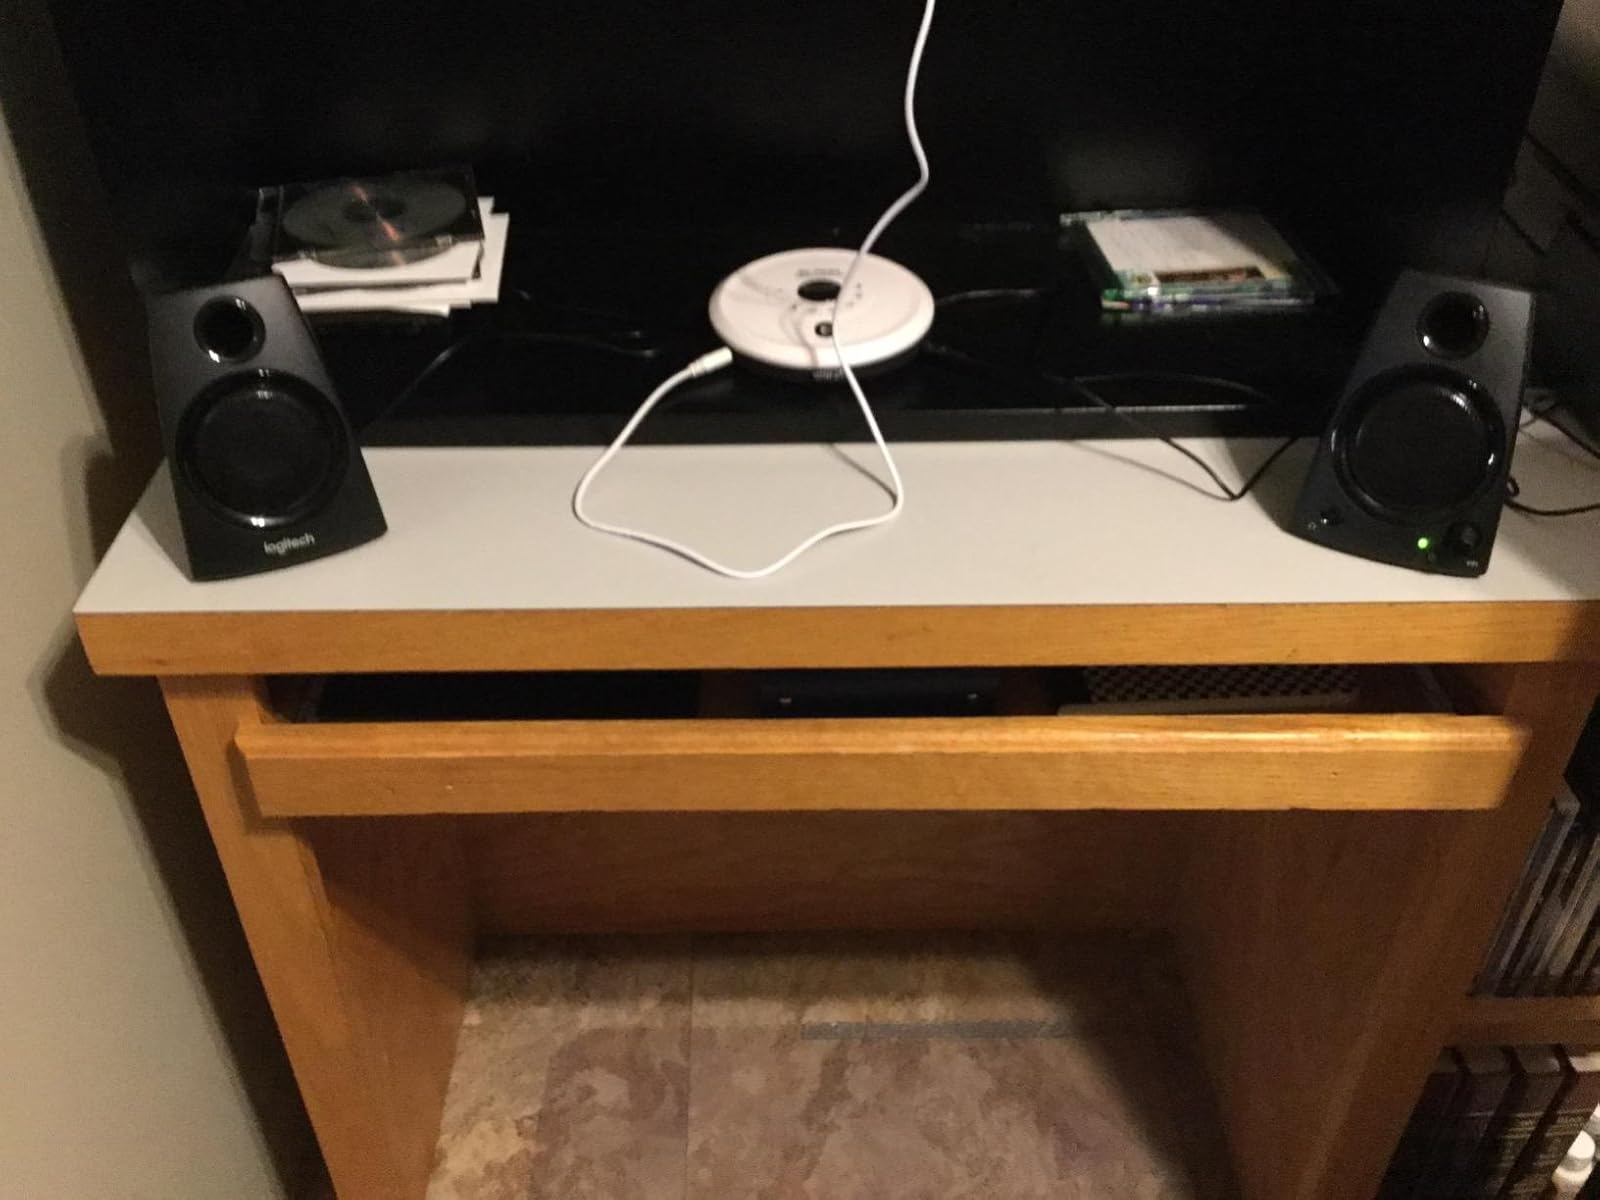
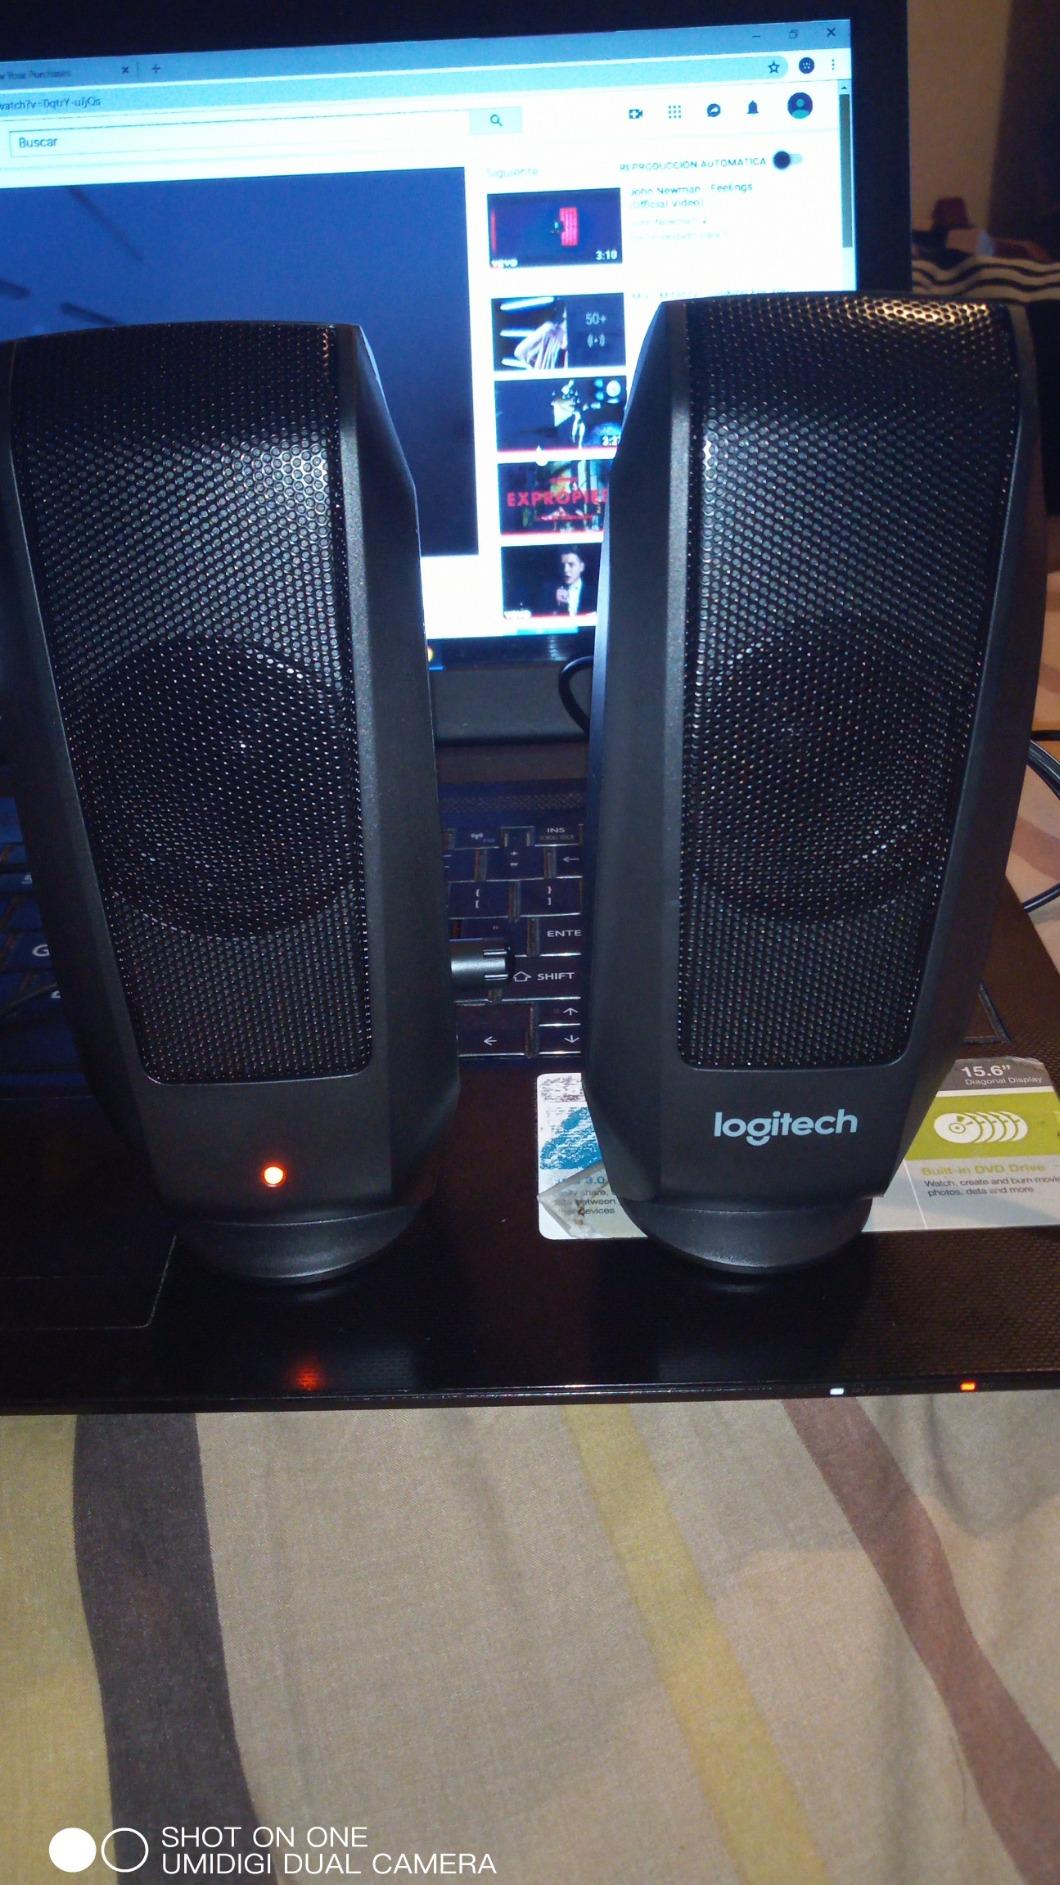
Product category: speaker
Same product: no